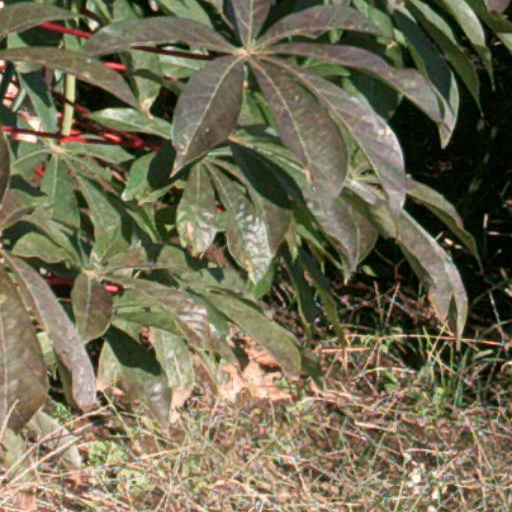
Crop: cassava